Electron-capture dissociation

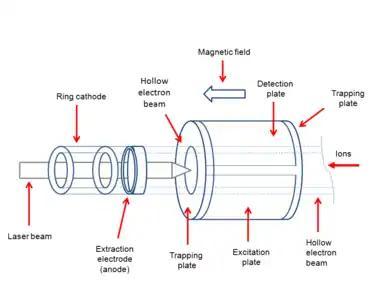
Schematic diagram of the combined ECD FTICRMS and IRMPD experimental setup

Electron-capture dissociation (ECD) is a method of fragmenting gas-phase ions for structure elucidation of peptides and proteins in tandem mass spectrometry. It is one of the most widely used techniques for activation and dissociation of mass selected precursor ion in MS/MS. It involves the direct introduction of low-energy electrons to trapped gas-phase ions.